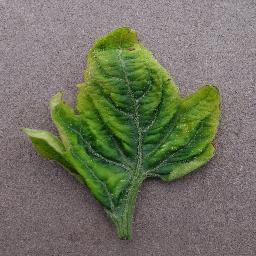
Label: Tomato___Tomato_Yellow_Leaf_Curl_Virus